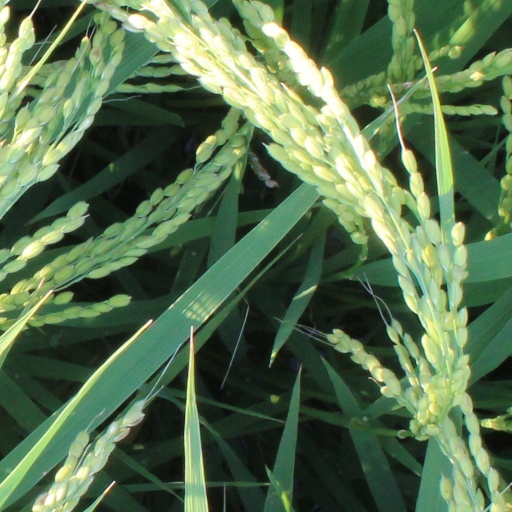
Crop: rice